Manfred

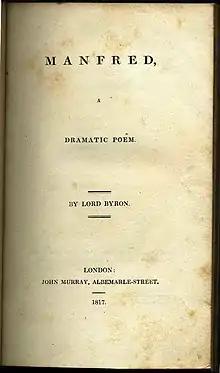
1817 first edition, John Murray, London.

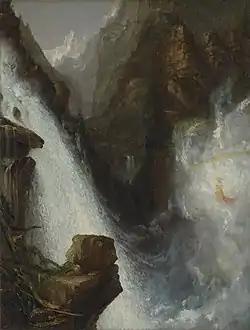
"Scene from Byron's "Manfred"", by Thomas Cole, 1833

Manfred: A dramatic poem is a closet drama written in 1816–1817 by Lord Byron. It contains supernatural elements, in keeping with the popularity of the ghost story in England at the time. It is a typical example of Gothic fiction.